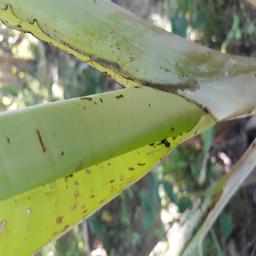
Label: BANANA APHIDS